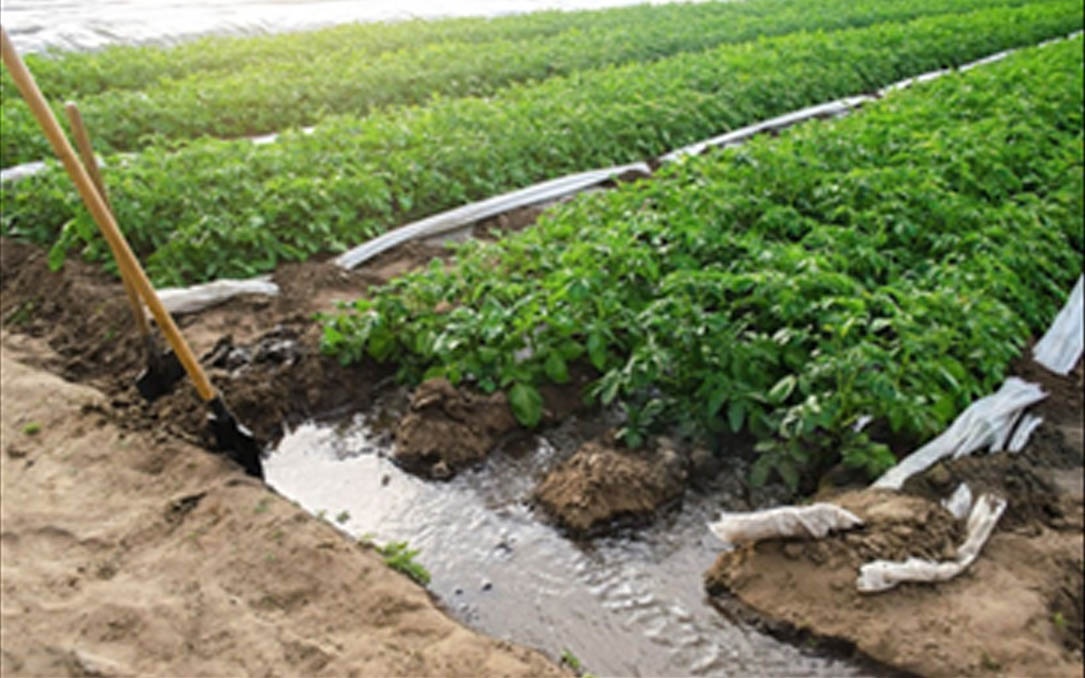
Shamba kubwa lenye mimea mirefu ya kijani kibichi limepangwa katika mistari mirefu likionyesha ukulima wakisasa. Udongo umepigwa matuta na mifumo ya mwagiliaji inaonekana ikipeleka maji kwenye mimea huku maji ya kitiririka kwenye mifereji midogo. Jembe lenye mpini wa mbao limegemea kwenye udongo upande wa kushoto likia shiria kazi inayondelea shambani.